Suffolk County, New York

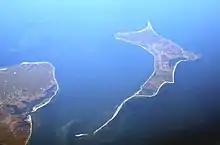
Gardiners Island in Suffolk County

Gardiners Island is an island off eastern Suffolk County. The Island is long, and wide and has of coastline. The same family has owned the Island for nearly 400 years; one of the largest privately owned islands in America or the world. In addition, it is the only American real estate still intact as part of an original royal grant from the English Crown.